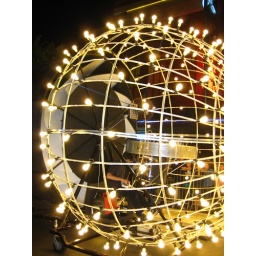
A guy is sitting inside a wire ball of lights throwing streamers in the air